Marland Heights Park and Margaret Manson Weir Memorial Pool

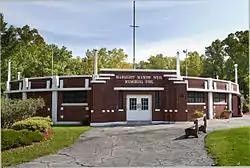
Weir Memorial Pool

Marland Heights Park and Margaret Manson Weir Memorial Pool is a historic park and swimming pool located at Weirton, Hancock County, West Virginia, United States. The Park was dedicated in July 1934 and is a contributing site. It has two contributing structures and one building; the Margaret Manson Weir Memorial Pool, a large wood timber and stone picnic shelter, and a tool shed. The ovoid-shaped pool was built in 1934, with funds from the David Weir Estate and maintenance support from the Weirton Steel Corporation. The main entrance to the pool features Art Deco style design features.